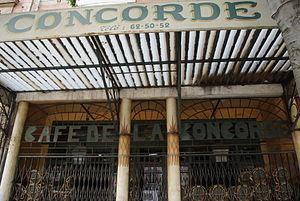
Le café de la Concorde à Toulouse, un jour de fermeture.
Le Café de la Concorde, 17 rue de la Concorde, à Toulouse, dans le quartier des Chalets, date du milieu du XIXᵉ siècle.